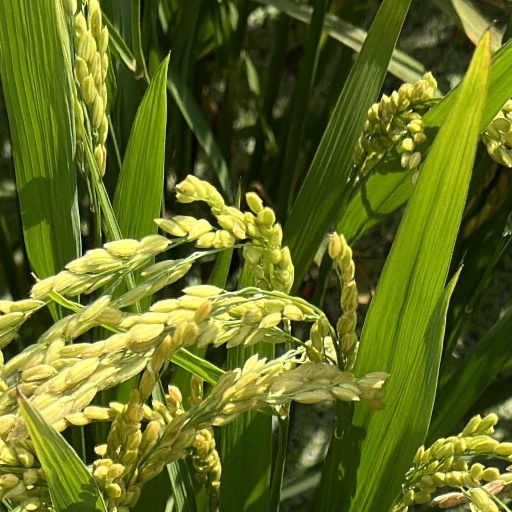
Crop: rice